Aviation safety

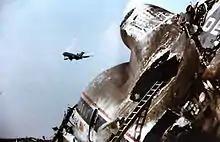
Wreckage of Delta Air Lines Flight 191 tail section after a microburst slammed the aircraft into the ground.

Strong outflow from thunderstorms causes rapid changes in the three-dimensional wind velocity just above ground level. Initially, this outflow causes a headwind that increases airspeed, which normally causes a pilot to reduce engine power if they are unaware of the wind shear. As the aircraft passes into the region of the downdraft, the localized headwind diminishes, reducing the aircraft's airspeed and increasing its sink rate. Then, when the aircraft passes through the other side of the downdraft, the headwind becomes a tailwind, reducing lift generated by the wings, and leaving the aircraft in a low-power, low-speed descent. This can lead to an accident if the aircraft is too low to effect a recovery before ground contact. Between 1964 and 1985, wind shear directly caused or contributed to 26 major civil transport aircraft accidents in the U.S. that led to 620 deaths and 200 injuries.